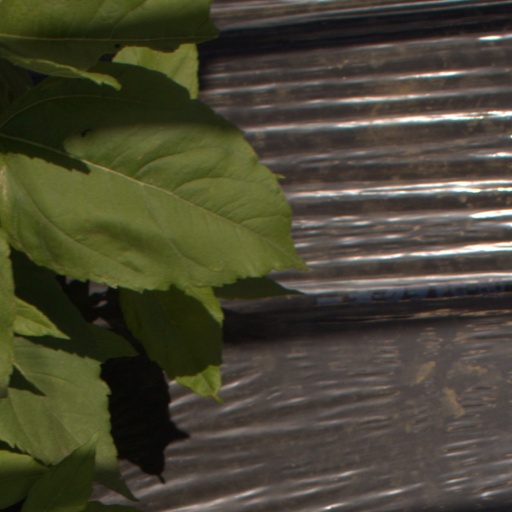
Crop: Jerusalem artichoke